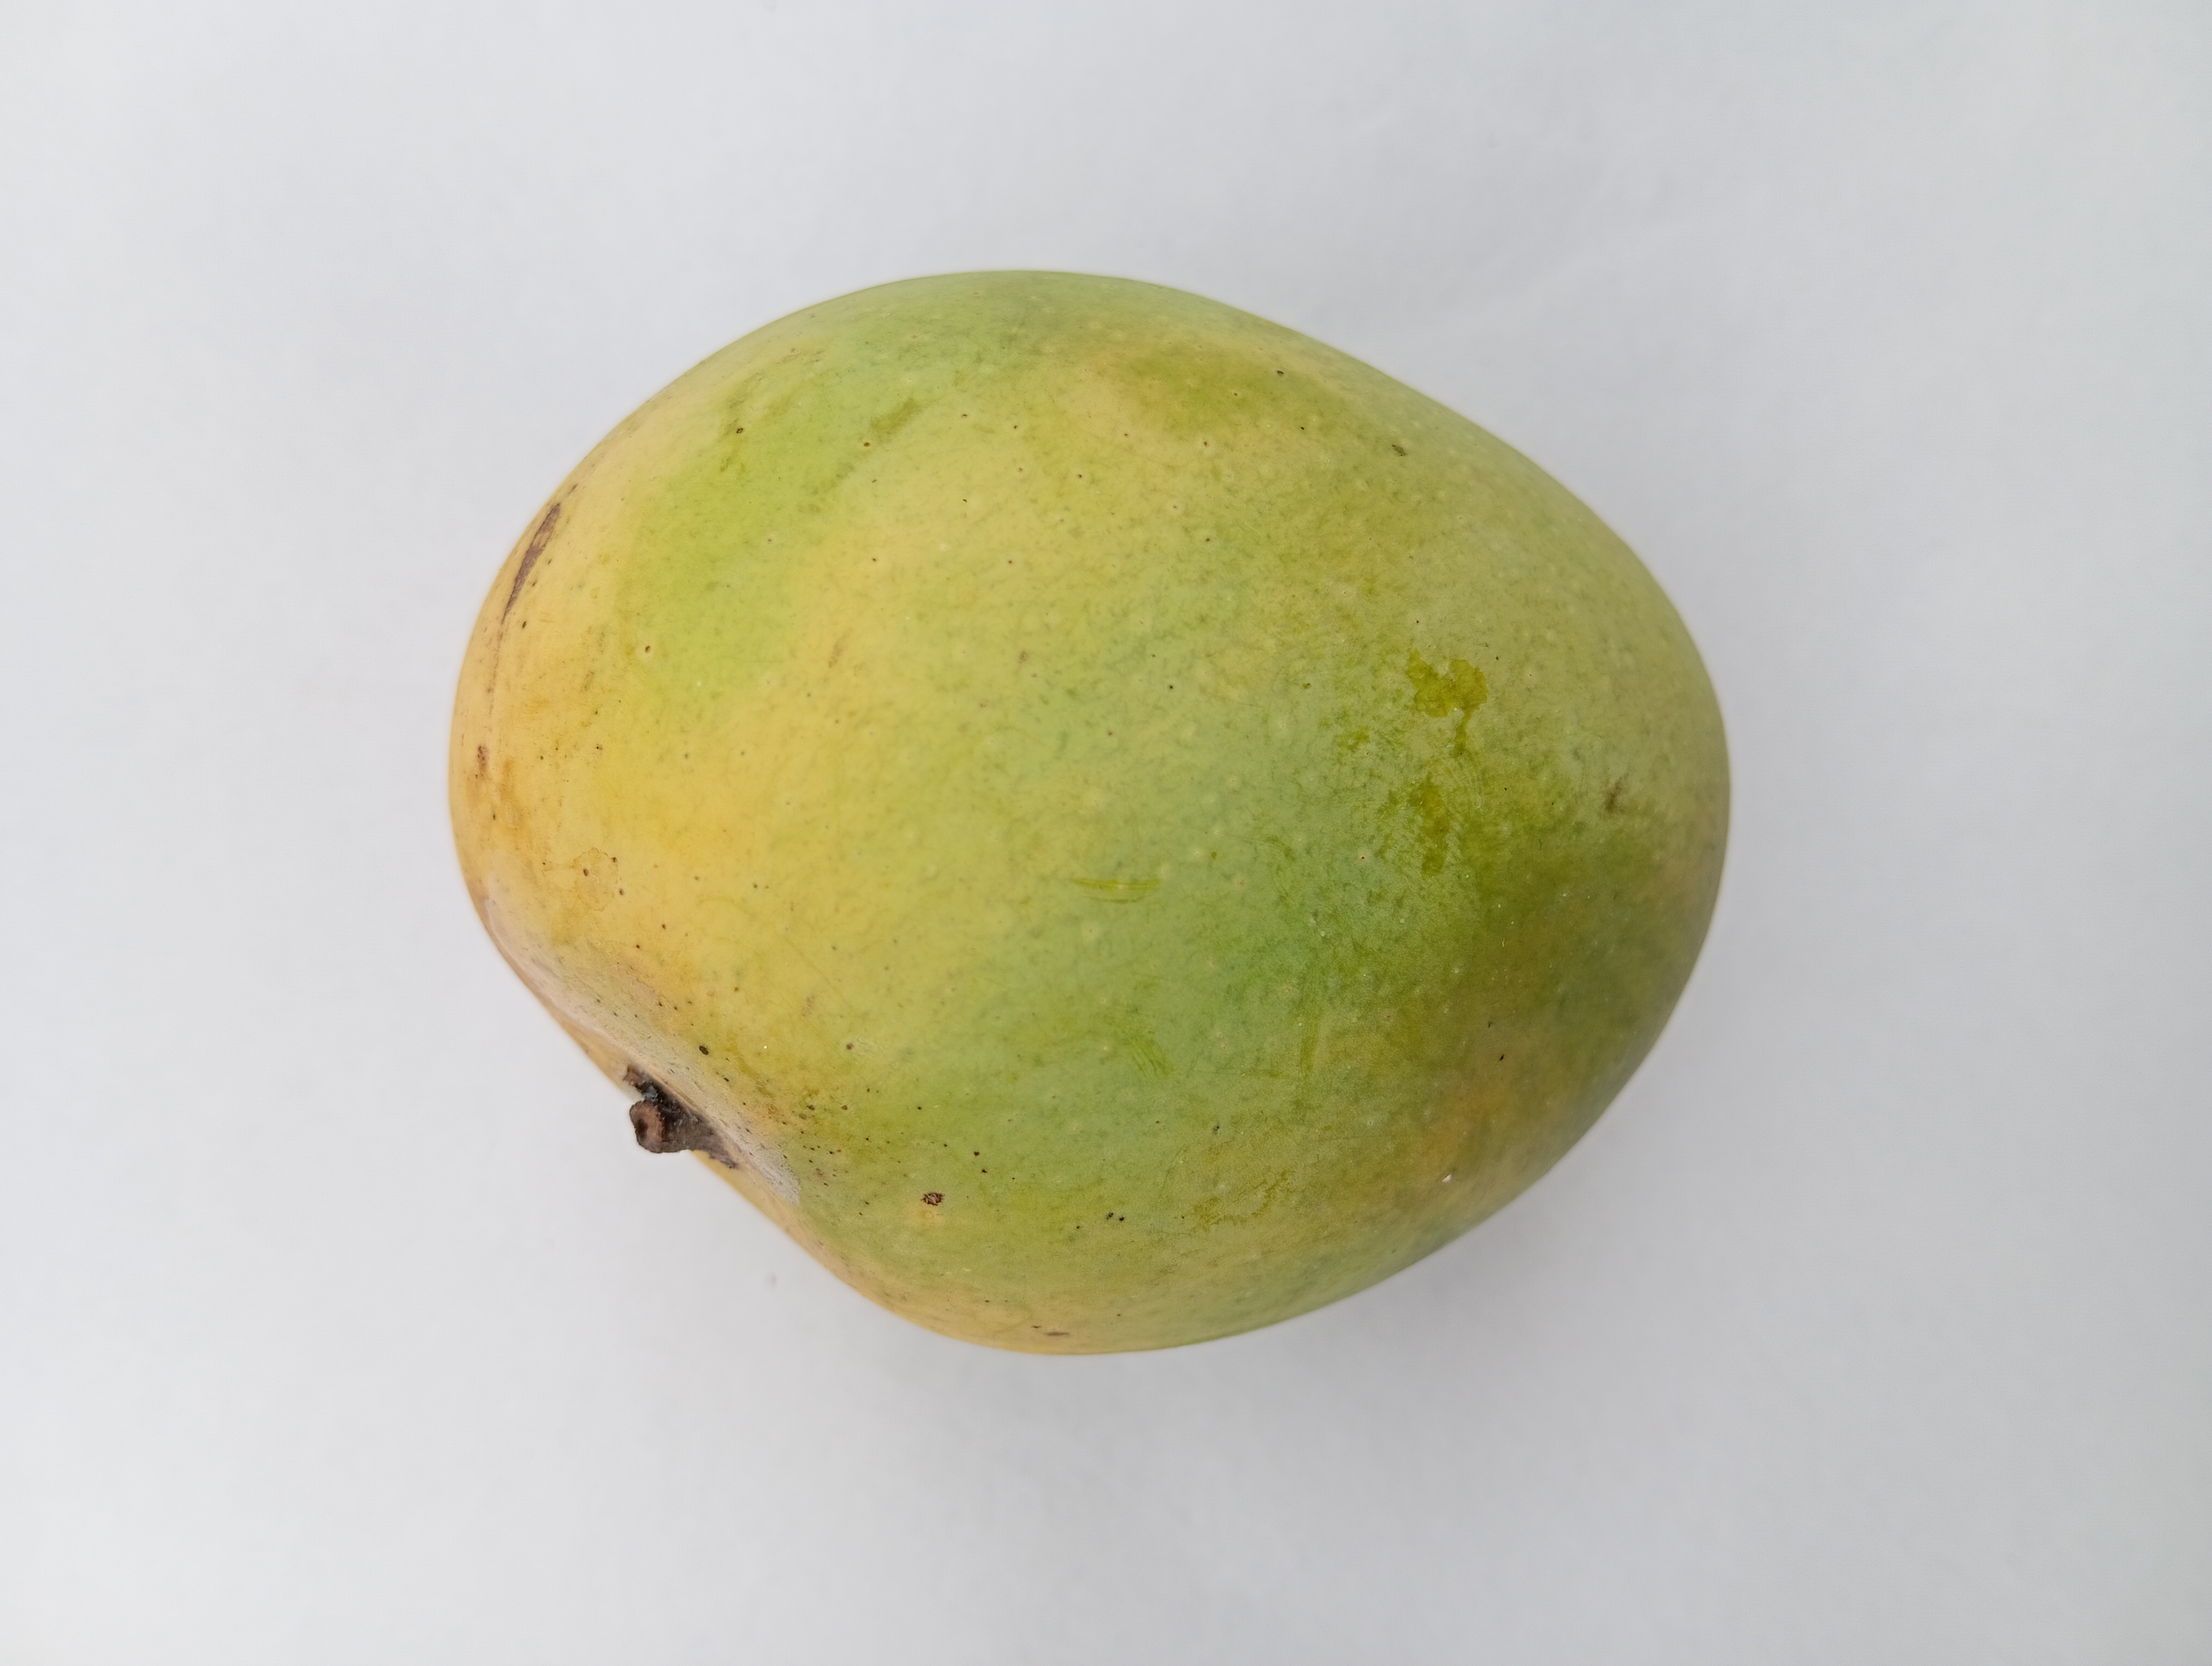
Mango variety: Sundari